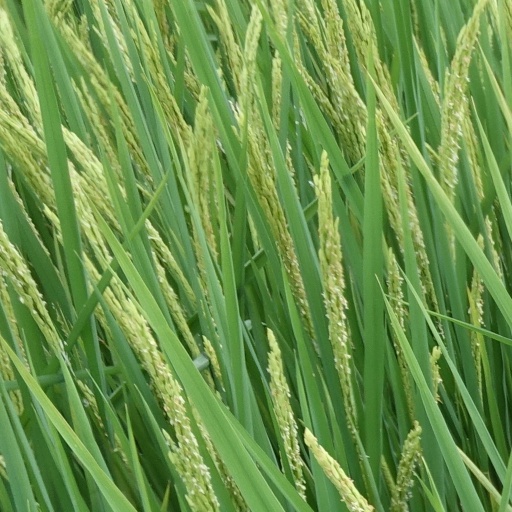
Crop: rice